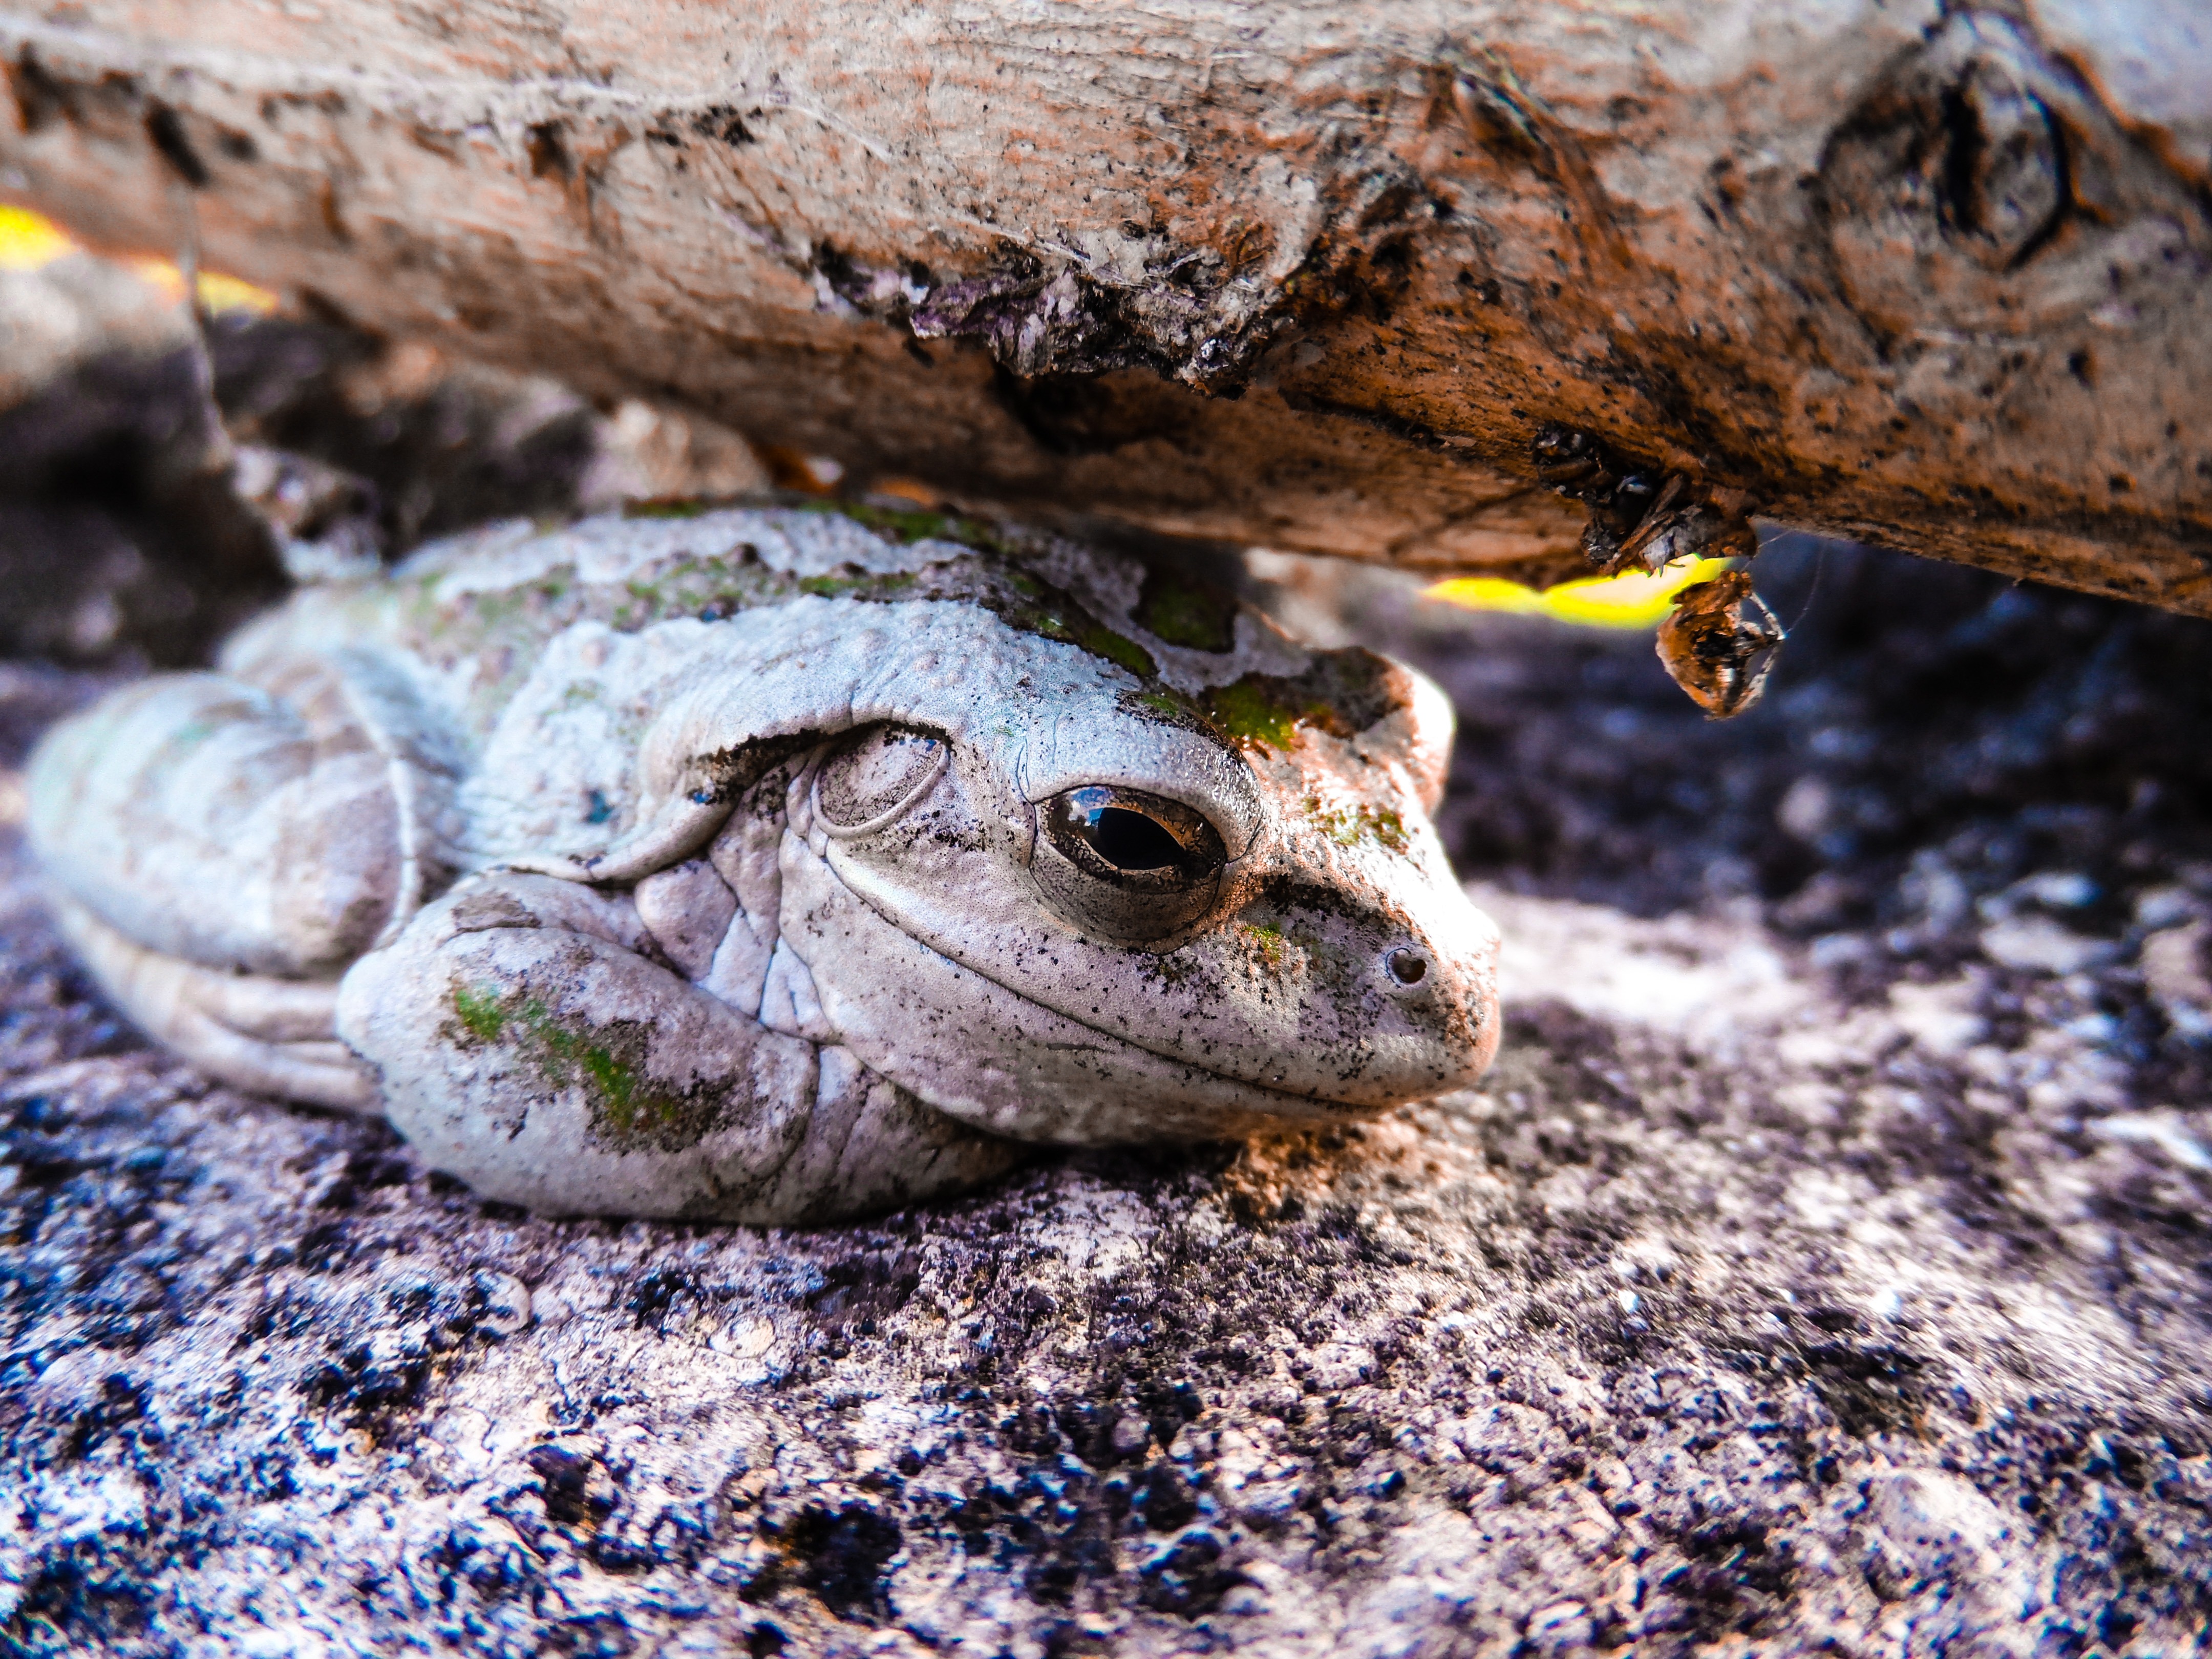
nature, wildlife, green, biology, frog, toad, reptile, amphibian, fauna, tree frog, close up, outside, happy, sleepy, vertebrate, florida, smiley, macro photography, lehigh acres, cuban tree frog, osteopilus septentrionalis